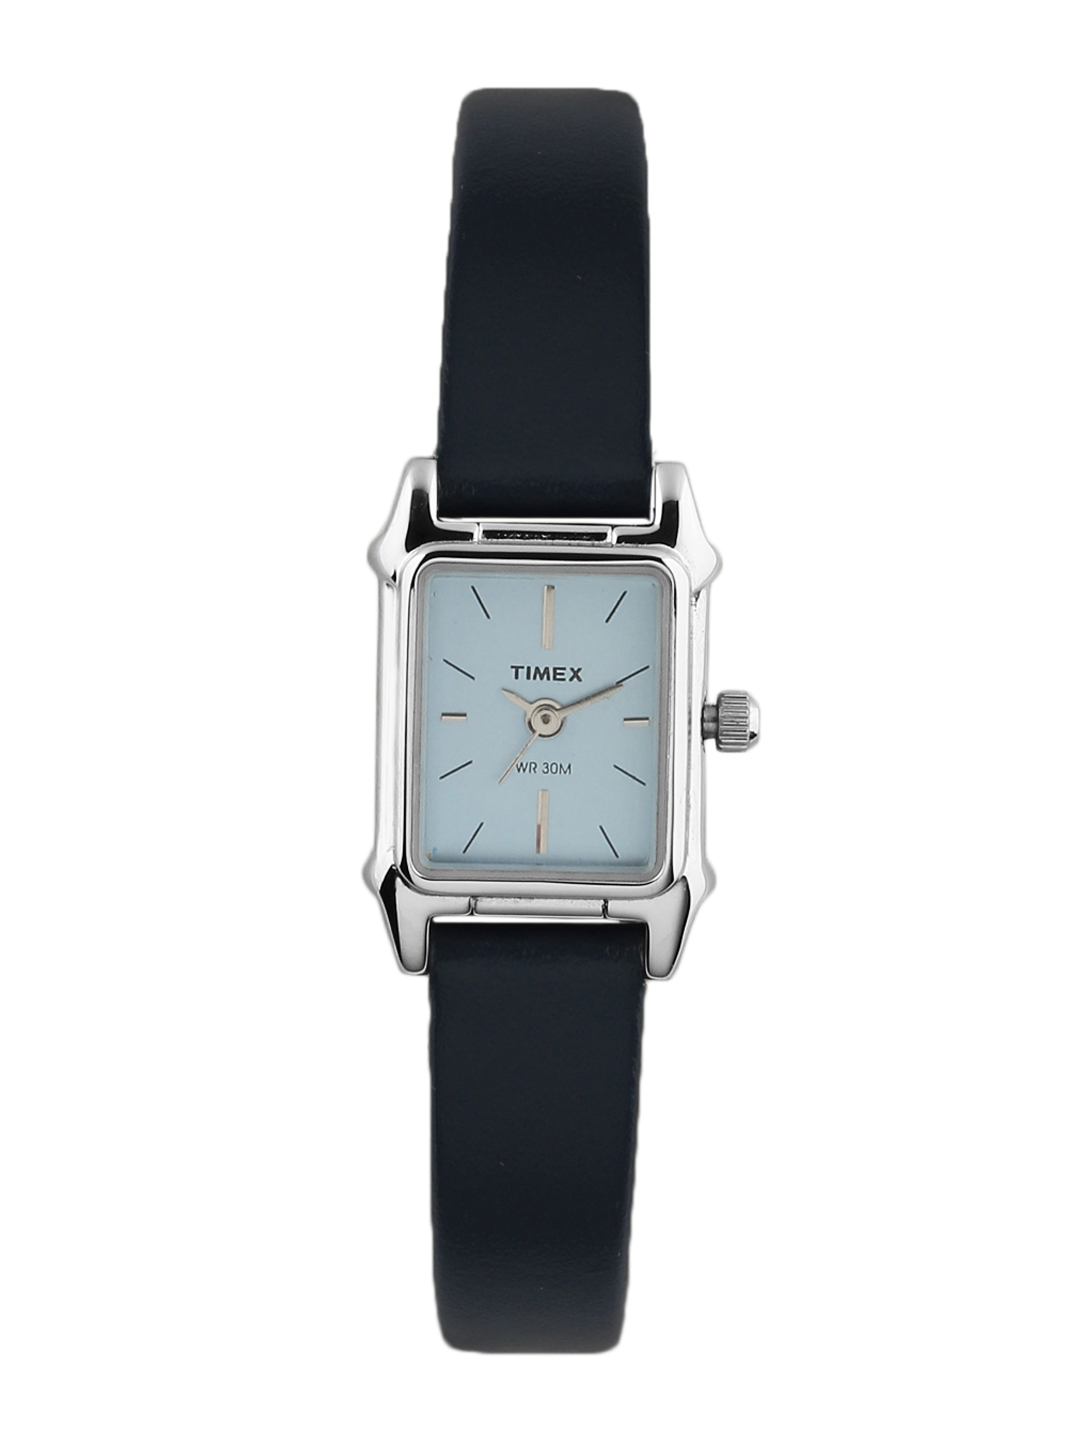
Timex Women Blue Watch
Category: Accessories / Watches / Watches
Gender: Women
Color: Blue
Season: Winter 2016
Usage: Casual